List of books banned by governments

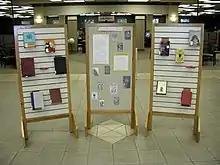
A display of formerly banned books at a US library

Banned books are books or other printed works such as essays or plays which have been prohibited by law, or to which free access has been restricted by other means. The practice of banning books is a form of censorship, from political, legal, religious, moral, or commercial motives. This article lists notable banned books and works, giving a brief context for the reason that each book was prohibited. Banned books include fictional works such as novels, poems and plays and non-fiction works such as biographies and dictionaries.